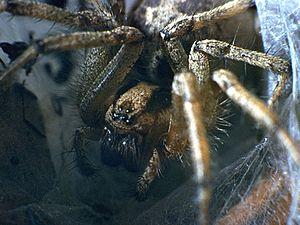
Agelena est un genre d'araignées aranéomorphes de la famille des Agelenidae.